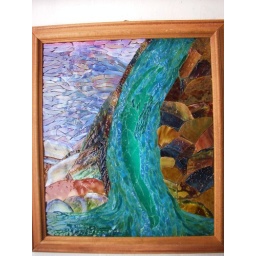
Naiad, the water nymph, bathes in rivulets from her waterfall. Glass on glass mosaic.